Henry Dunster

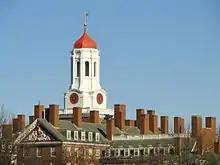
Dunster House, constructed at Harvard in 1930 and named for Henry Dunster

He was born at Bolholt near Bury, Lancashire, England to Henry Dunster.